Alexey Karpenko

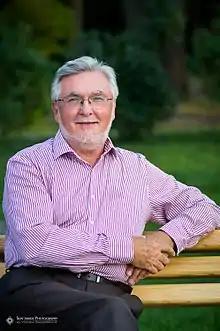
Alexey Karpenko, 2016

Alexey Karpenko (also Oleksiy Viktorovych Karpenko, born 1949 in Ukraine) is a Ukrainian psychophysiologist and cell transplantologist.